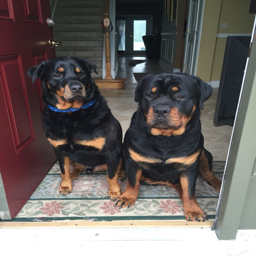
person at the front door .